January 1991 lunar eclipse

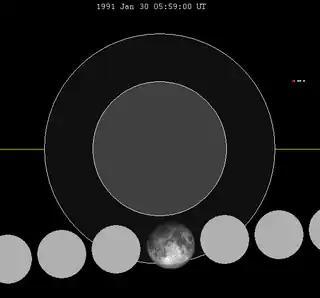
The Moon's hourly motion shown right to left

A penumbral lunar eclipse occurred at the Moon’s descending node of orbit on Wednesday, January 30, 1991, with an umbral magnitude of −0.1106. A lunar eclipse occurs when the Moon moves into the Earth's shadow, causing the Moon to be darkened. A penumbral lunar eclipse occurs when part or all of the Moon's near side passes into the Earth's penumbra. Unlike a solar eclipse, which can only be viewed from a relatively small area of the world, a lunar eclipse may be viewed from anywhere on the night side of Earth. Occurring about 1.9 days after perigee (on January 28, 1991, at 8:35 UTC), the Moon's apparent diameter was larger.